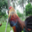
Label: bird